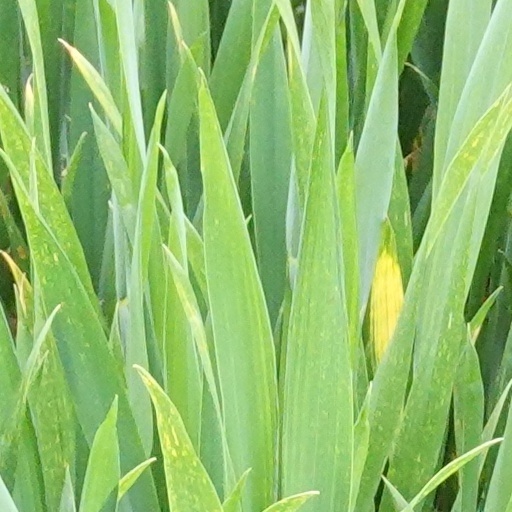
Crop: wheat